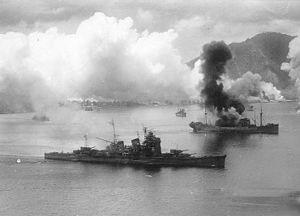
Raymond Ames Spruance a été un amiral de la Marine des États-Unis pendant la guerre du Pacifique. À la bataille de Midway, la Task Force 16 que commandait Raymond Spruance, alors contre-amiral a pris une part déterminante dans la destruction de la principale force aéronavale japonaise du moment. L'amiral Morison, historiographe officiel de la Marine des États-Unis pendant la Seconde Guerre mondiale a écrit « la performance de Spruance a été superbe... Il a émergé de cette bataille comme un des plus grands amiraux de l'histoire navale américaine ». Il a commandé à la mer les forces navales du Pacifique central, d'août 1943 à avril 1944. À la tête de la Vᵉ Flotte, de mai à août 1944, il a considérablement contribué à la victoire américaine de la bataille de la mer des Philippines, puis de février à mai 1945, il a dû affronter les kamikaze devant Iwo Jima et Okinawa. Après la guerre, l'amiral Spruance a succédé à la tête de la Flotte du Pacifique à l'amiral de la Flotte Nimitz devenu Chef des opérations navales, puis en 1946 il a été nommé Président de l'École de Guerre Navale.
Le bombardement de Rabaul désigne une attaque lancée par les Alliés de la Seconde Guerre mondiale contre une flottille de croiseurs présents à la base japonaise de Rabaul en novembre 1943. En réponse à l'invasion alliée de Bougainville, les Japonais ont déplacé une forte concentration de croiseurs depuis les îles Truk, leur base navale majeure des îles Caroline, vers Rabaul, en préparation d'un engagement nocturne contre la ligne de ravitaillement ennemie. Des avions basés au sol ainsi que sur les porte-avions alliés attaquent les navires japonais ainsi que plusieurs aérodromes et infrastructures portuaires sur l'île de la Nouvelle-Bretagne afin de protéger le débarquement du cap Torokina. Grâce à ce bombardement, les forces navales japonaises n'ont jamais été en mesure de menacer ce débarquement.
Le Haguro fut le troisième des quatre croiseurs lourds de 10 000 tonnes de la classe Myōkō - construits au titre du Nouveau Programme de Renforcement de 1923 - à avoir été mis en service par la Marine impériale japonaise. Il a été commandé aux chantiers Mitsubishi de Nagasaki et construit de 1925 à 1929. Modernisé en 1936 et en 1940, il a pris une part active, de 1937 à 1945, aux opérations navales de la Marine impériale japonaise pendant la seconde guerre sino-japonaise, puis pendant la guerre du Pacifique. Il a fini coulé à la bataille du détroit de Malacca le 16 mai 1945.
La classe Myōkō a été la troisième classe de croiseurs lourds de la Marine impériale japonaise, comprenant quatre unités portant divers noms de montagnes japonaises, construites, en quatre ans chacune, par les arsenaux de Yokosuka et de Kure et dans les chantiers navals de Nagasaki et Kobe, entre novembre 1924 et août 1929. Ces unités marquèrent une évolution sensible dans la construction des croiseurs lourds japonais, par la puissance de leur artillerie, tant principale qu'anti-aérienne, mais elles ne respectaient pas les stipulations, en vigueur à l'époque, des traités de limitation des armements navals, en particulier en ce qui concerne le déplacement maximal des croiseurs.
Créés peu après l'invention de l'aviation militaire pendant la Première Guerre mondiale, les porte-avions ont d'abord été considérés comme des bâtiments auxiliaires et n'ont joué un rôle majeur dans la guerre navale qu'à partir de la Seconde Guerre mondiale. Il a fallu l'attaque de Pearl Harbor de décembre 1941 pour démontrer la supériorité de l'aviation embarquée sur la grosse artillerie des navires de ligne, grâce à sa portée incomparablement plus grande pour une force de frappe équivalente. La bataille de la mer de Corail, en mai 1942, est le premier affrontement uniquement aéronaval de l'histoire, dans lequel les forces navales japonaises et américaines s'affrontèrent par avions interposés sans jamais être à portée de canon. En 1944-45, les plus grands cuirassés japonais jamais construits coulent sous les attaques de l'aviation embarquée américaine.
Jinichi Kusaka, né le 7 décembre 1888 dans la préfecture d'Ishikawa, et mort le 24 août 1972 est un amiral de la Marine impériale japonaise pendant la Seconde Guerre mondiale. Il était le cousin du vice-amiral Ryūnosuke Kusaka qui était de cinq ans son cadet.
Chester William Nimitz, Sr. a été le troisième et le plus jeune amiral de la Flotte de la Marine des États-Unis, durant la Seconde Guerre mondiale. Il a été nommé Commandant-en-chef de la Flotte du Pacifique en décembre 1941 et Commandant-en-chef interarmées des Zones de l'Océan Pacifique en avril 1942, commandements qu'il a exercés jusqu'en décembre 1945. Il a fini sa carrière comme premier Chef des Opérations navales de l'après-guerre.
La dénomination de croiseur lourd est communément employée à partir de 1930 et jusqu'à la fin de la Seconde Guerre mondiale pour désigner un croiseur, c'est-à-dire un navire principalement armé de canons, d'un déplacement supérieur à 1 850 tonnes, et inférieur à 10 000 tonnes conformément au traité de Washington et dont l'artillerie principale avait un calibre supérieur à 155 mm, et au plus égal à 203 mm, conformément au traité naval de Londres. Si la distinction entre croiseur lourd et croiseur léger a ainsi été claire pendant quelques années, l'apparition, après 1935, des « grands croiseurs légers », déplaçant 10 000 tonnes, et armés de dix à quinze canons de 152 ou 155 mm, tirant jusqu'à 8 à 10 coups par minute, avec des blindages de ceinture de plus de 100 mm, a sérieusement contribué à brouiller les catégories.